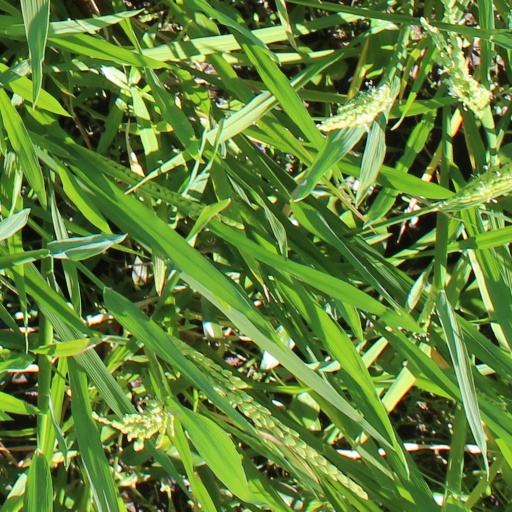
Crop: rice